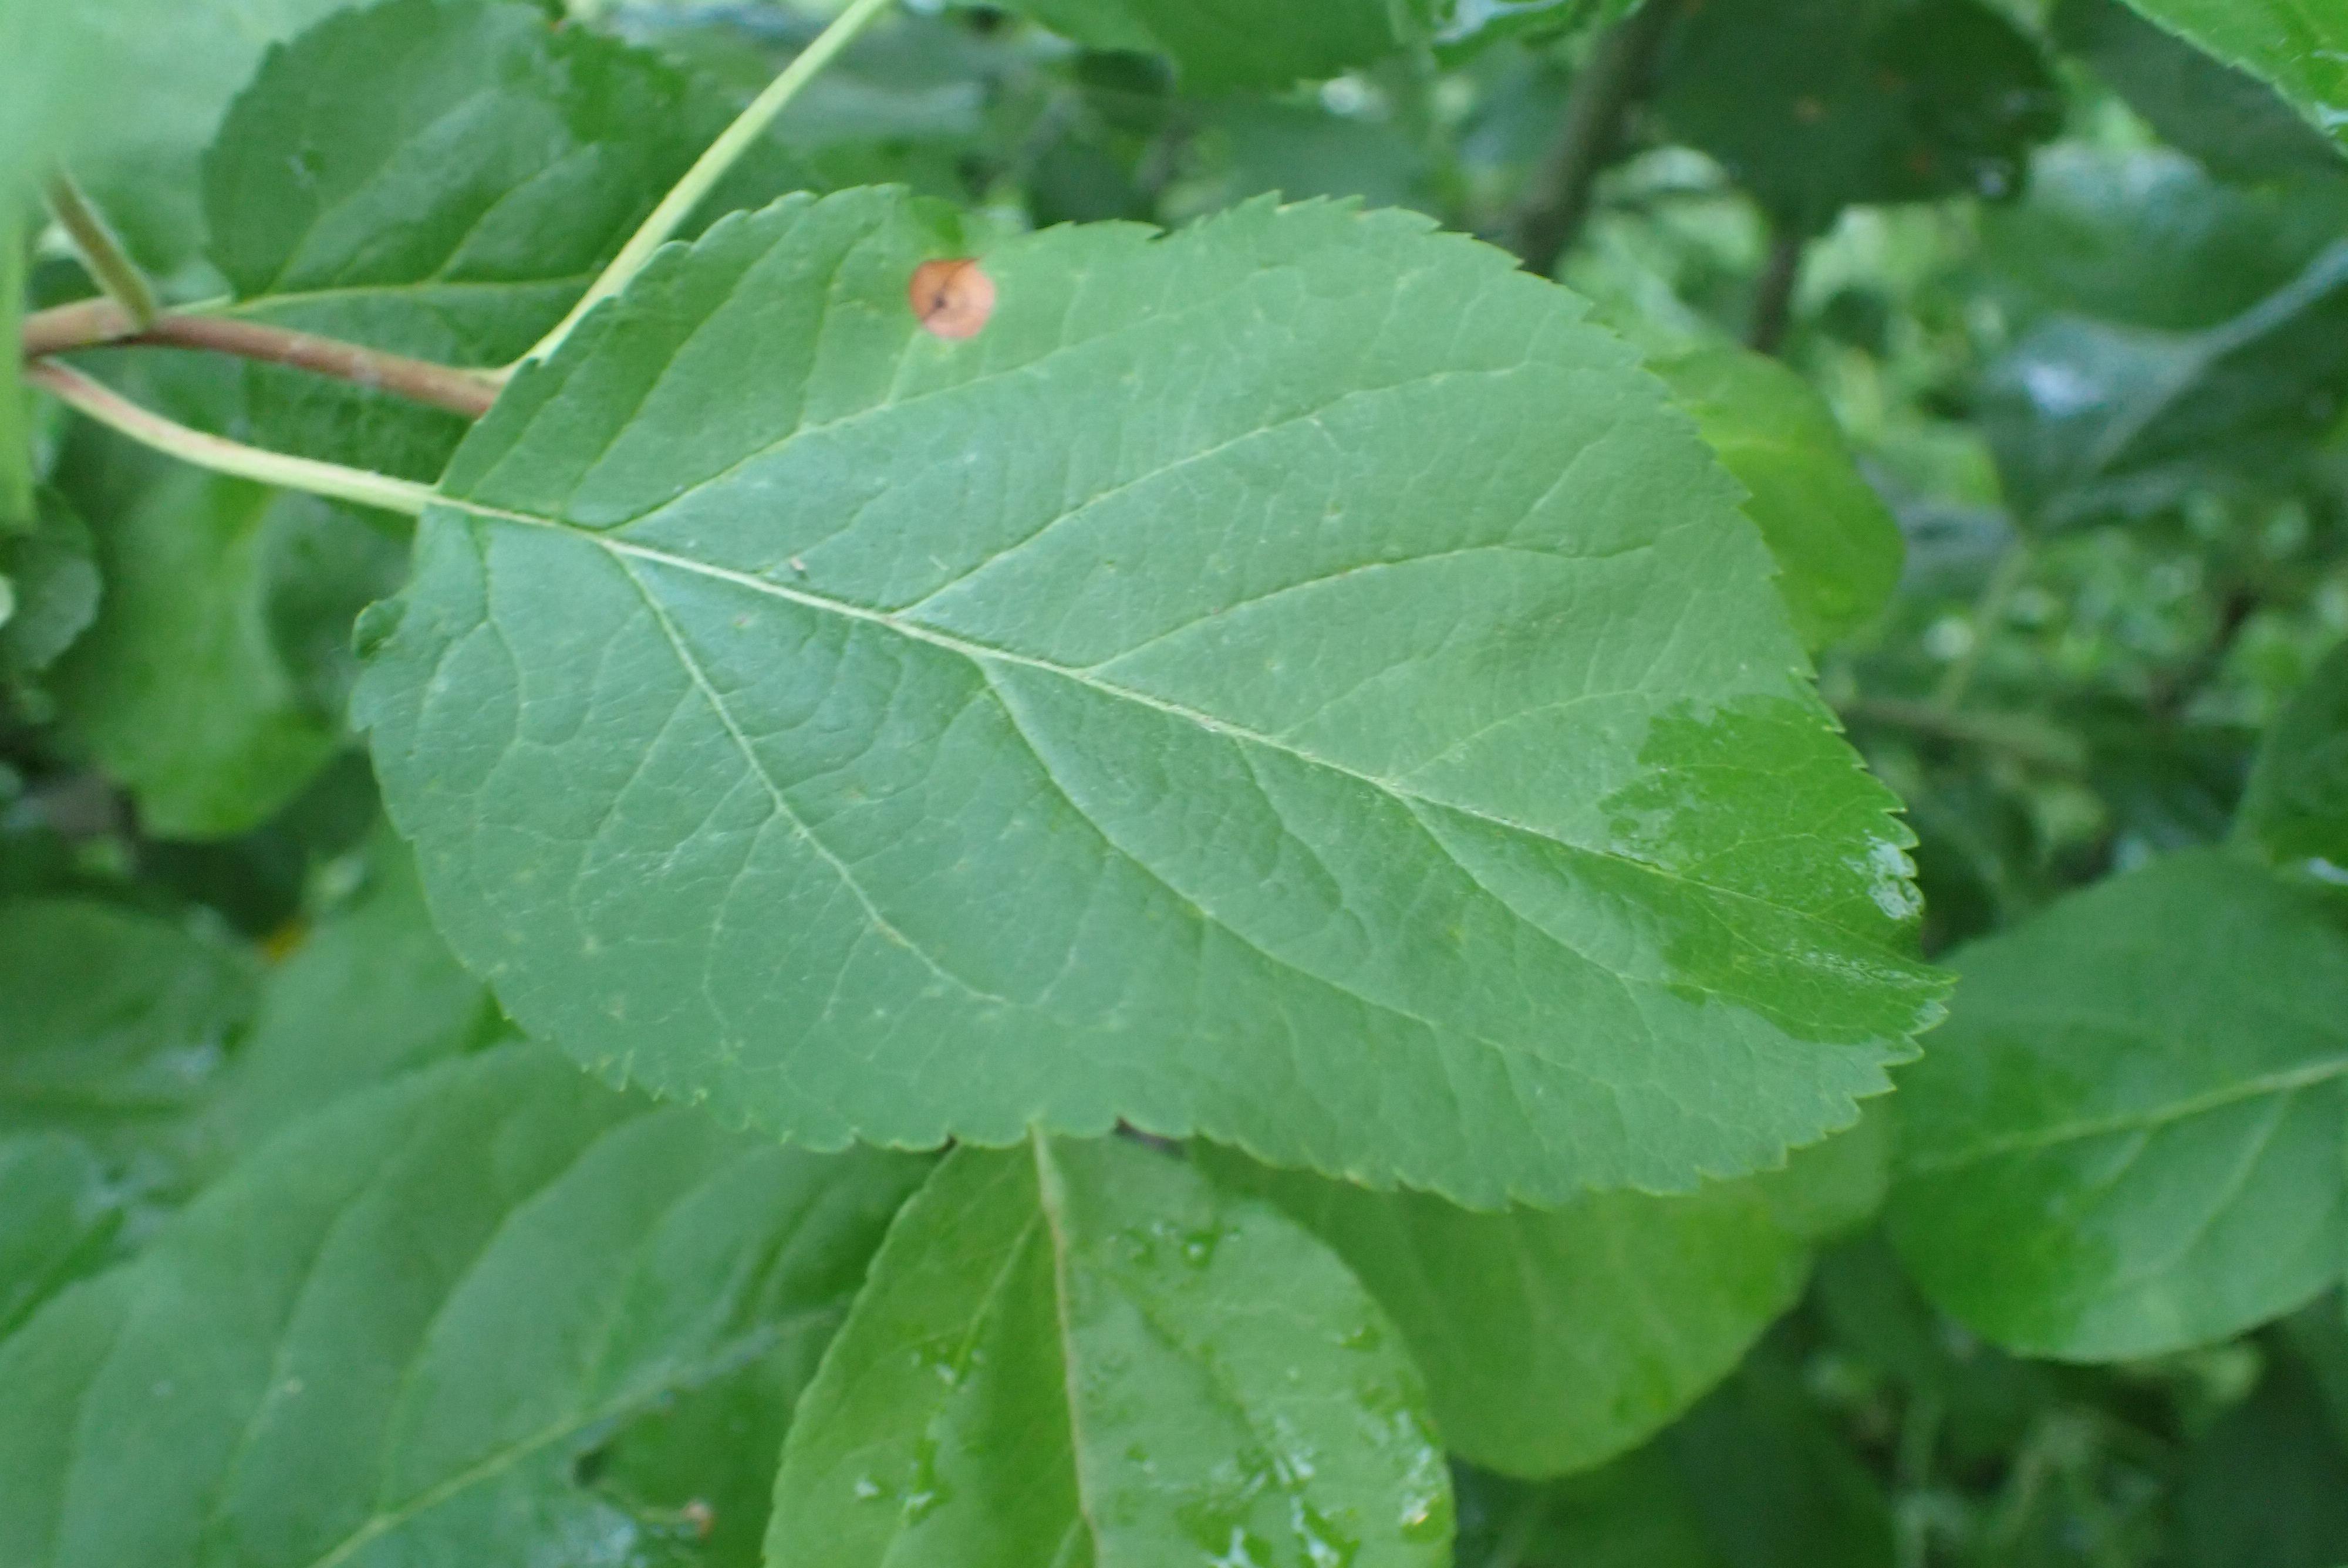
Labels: frog_eye_leaf_spot